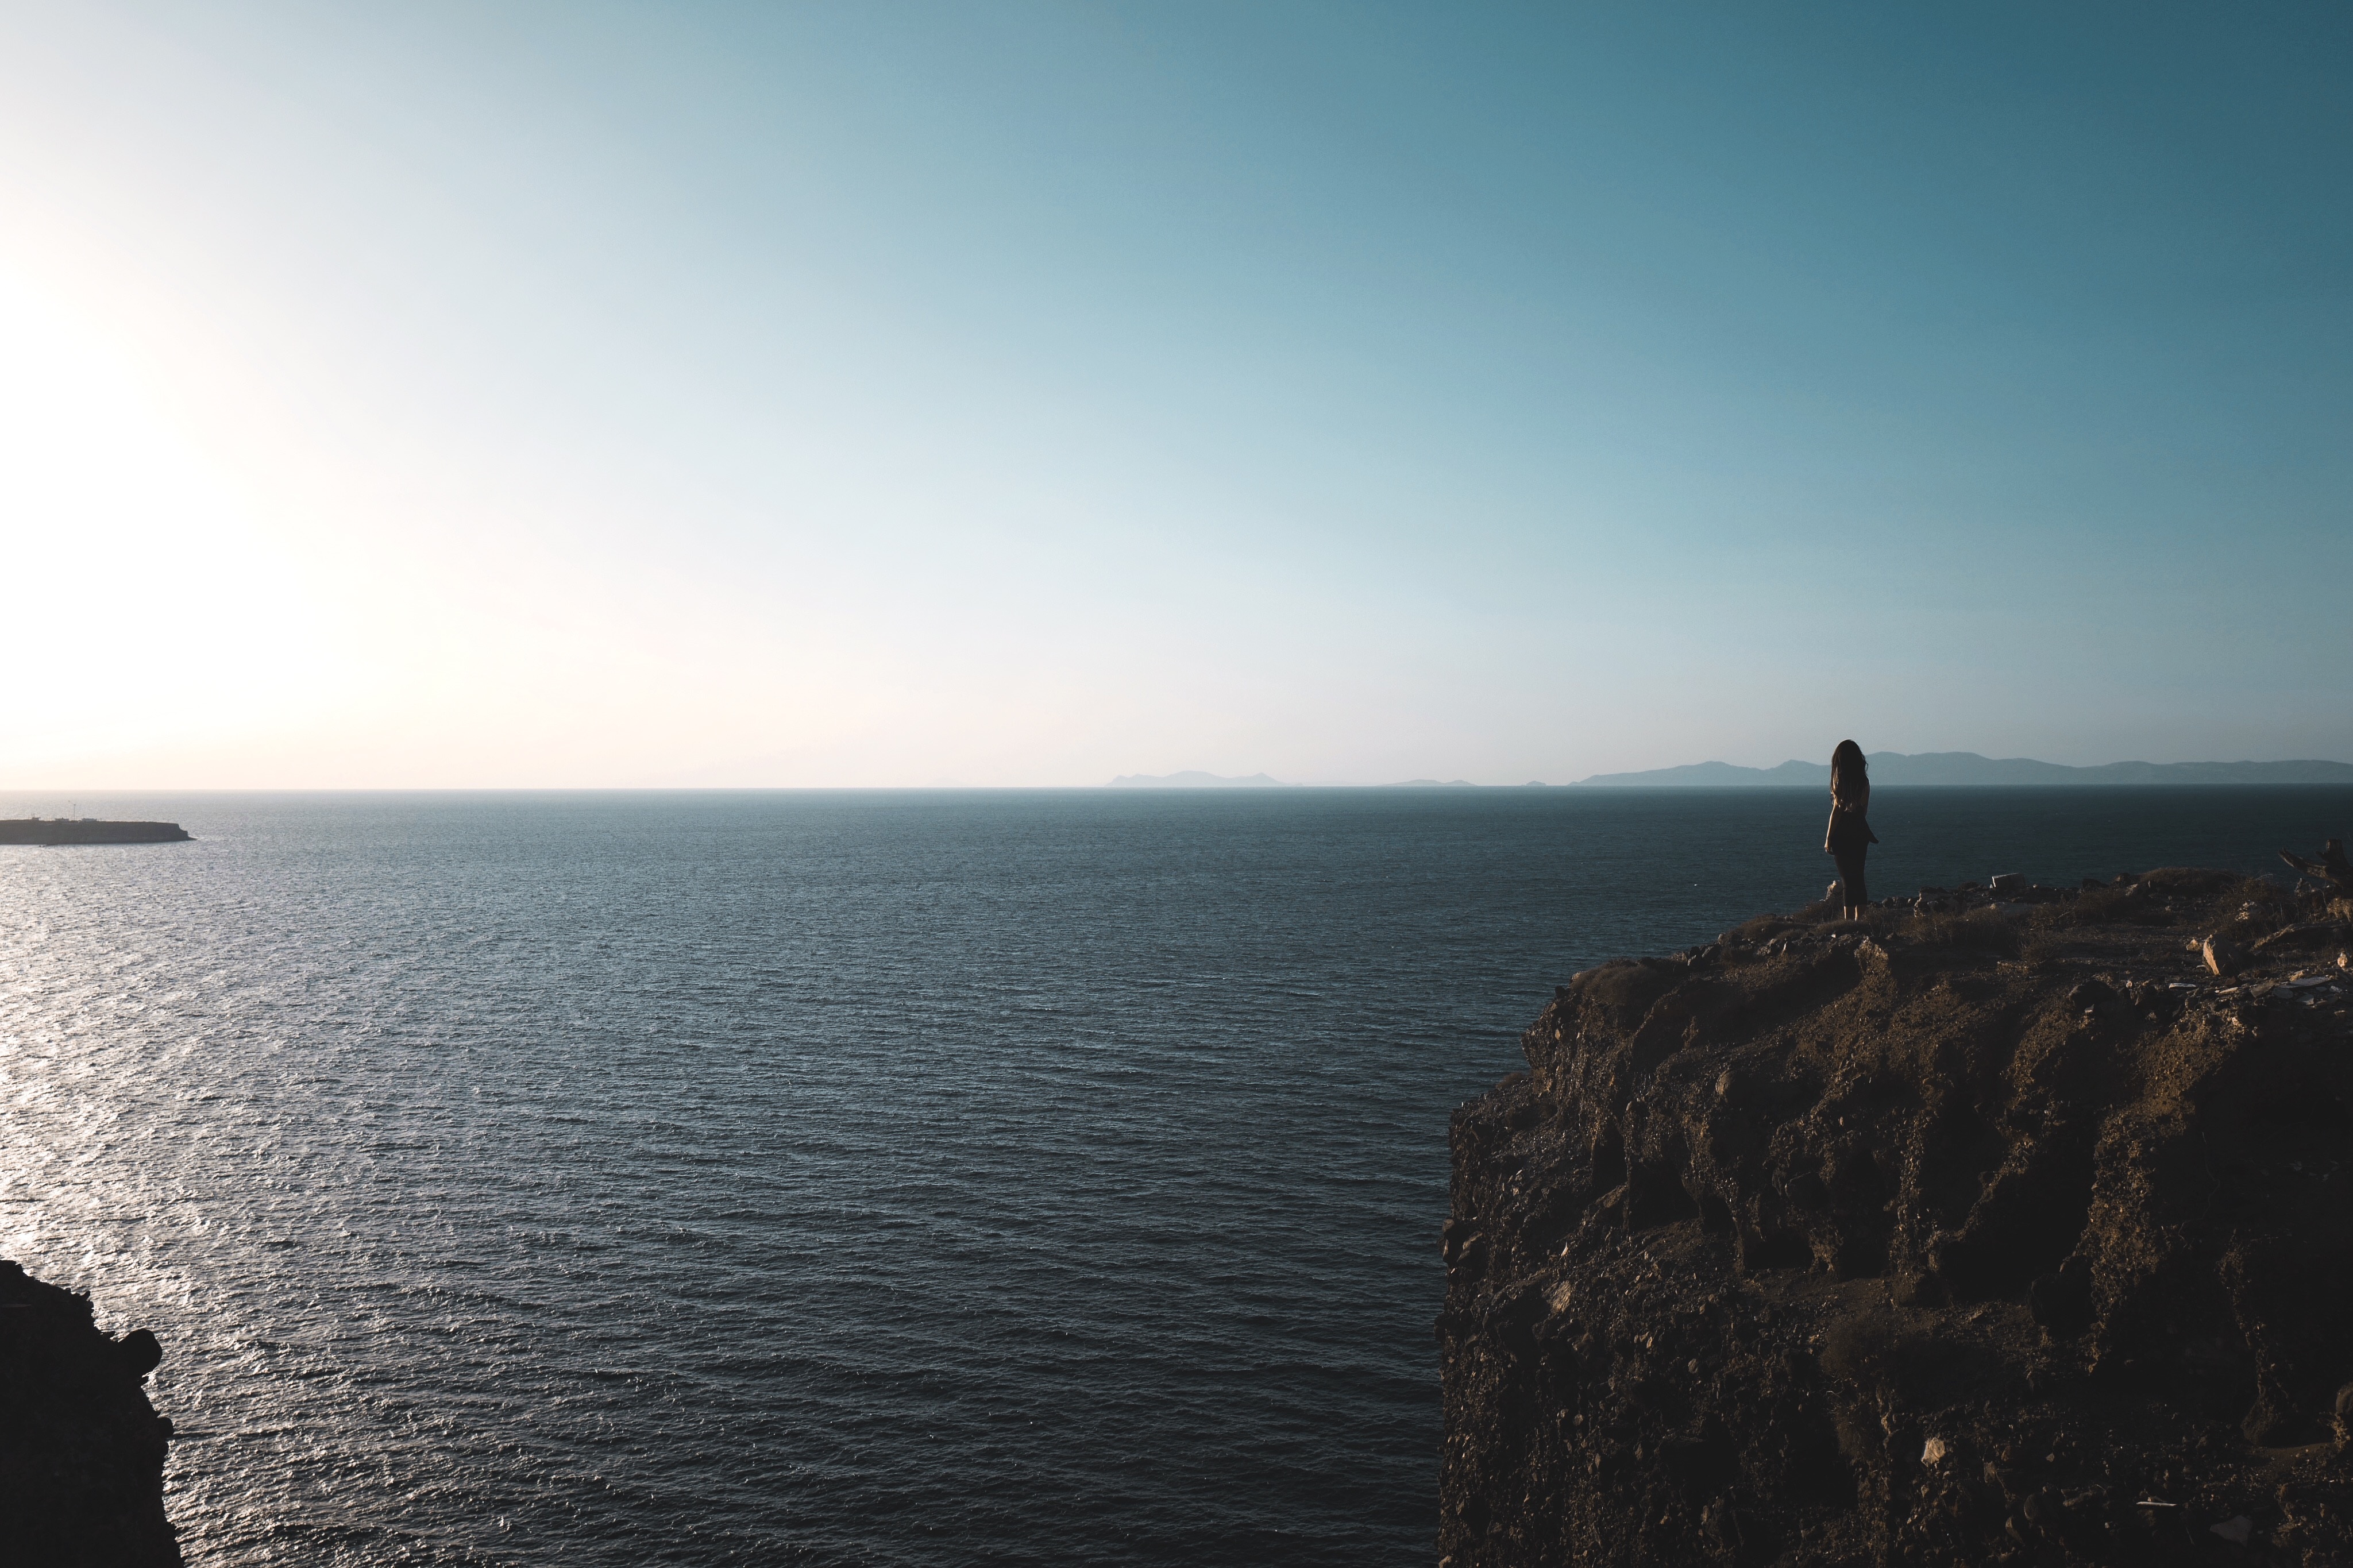
beach, sea, coast, water, ocean, horizon, cloud, sunrise, sunset, sunlight, morning, shore, wave, dawn, cliff, dusk, evening, reflection, tower, bay, terrain, body of water, cape, atmospheric phenomenon